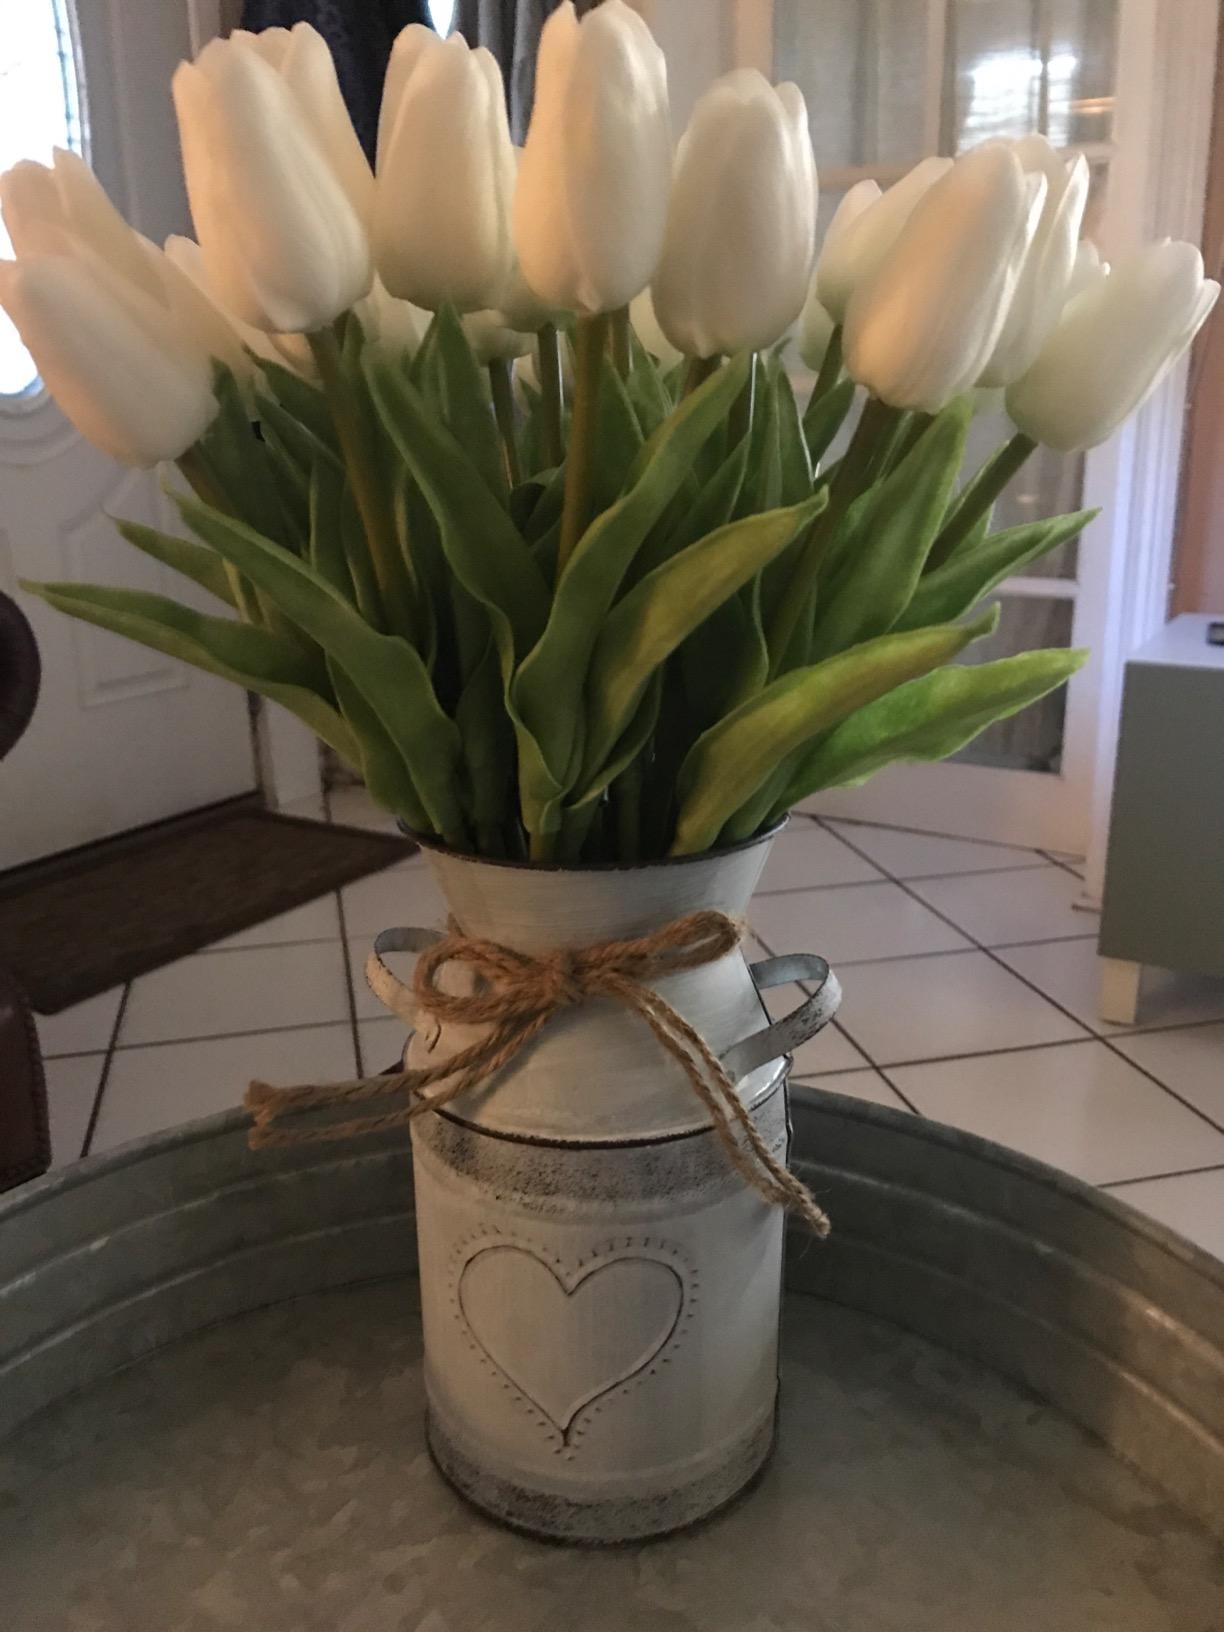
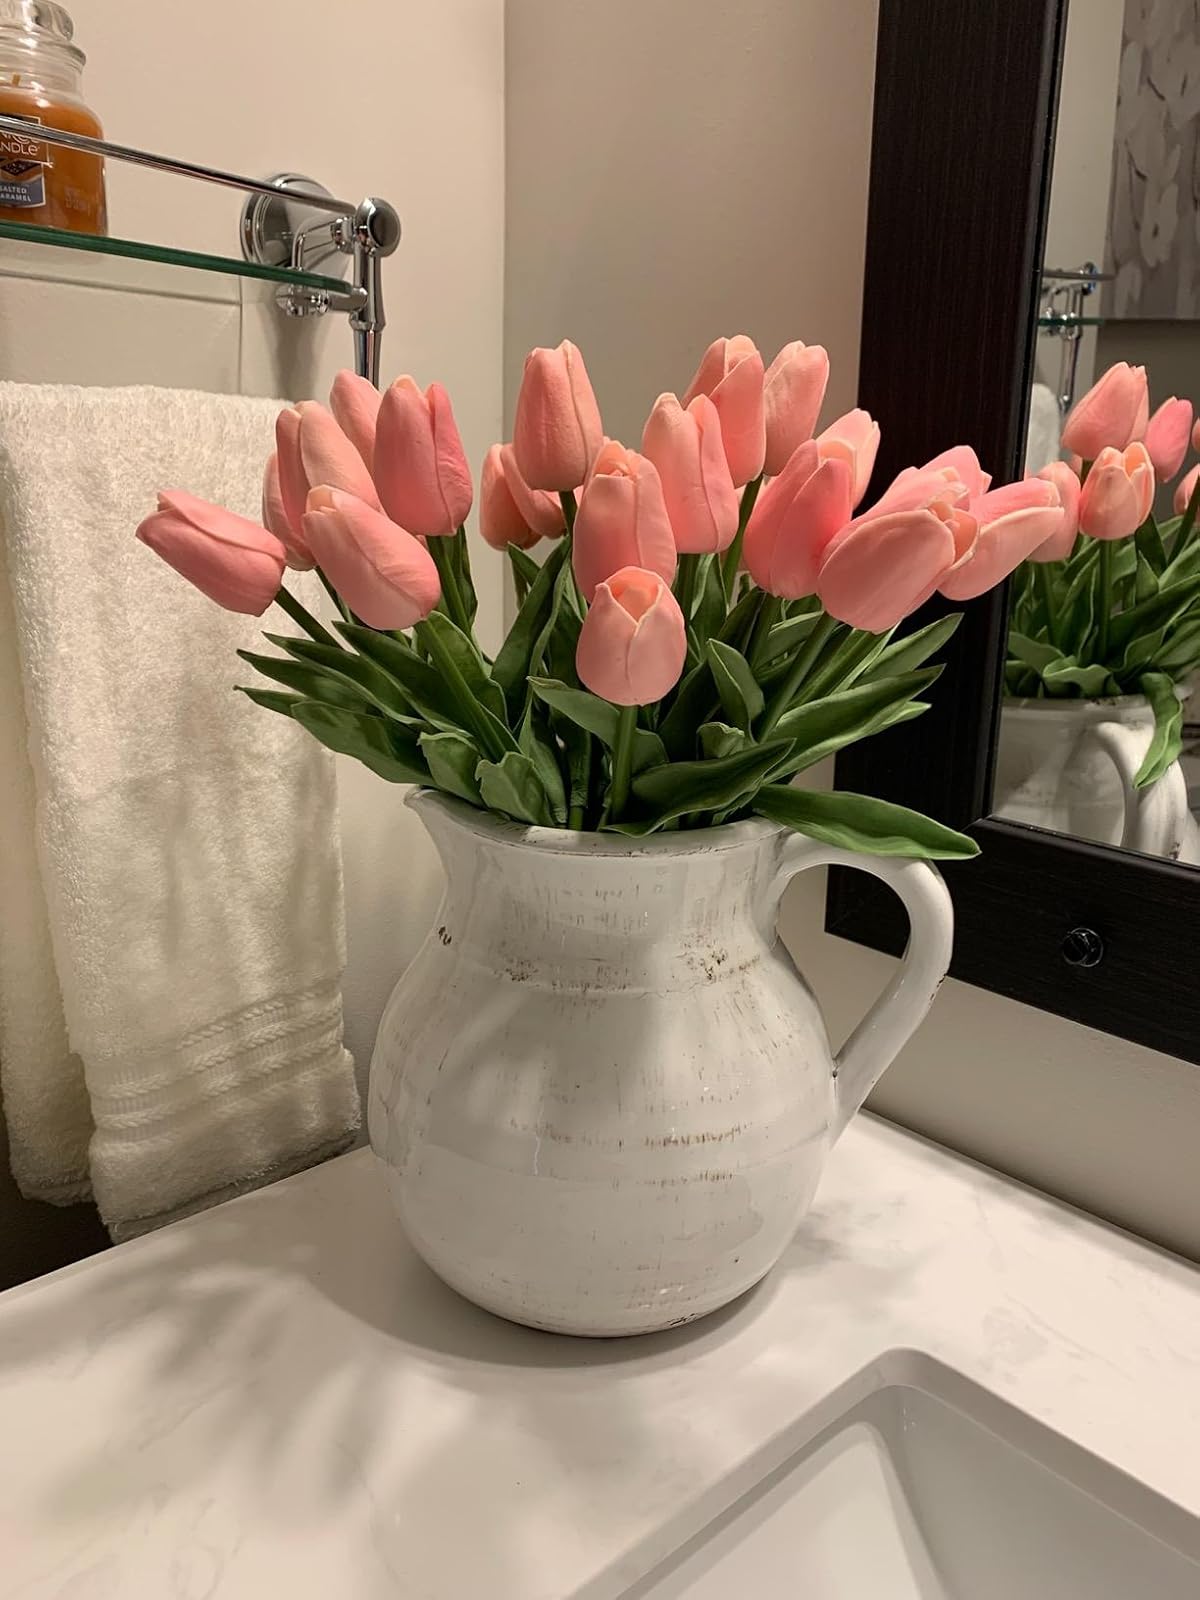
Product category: vase
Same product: no